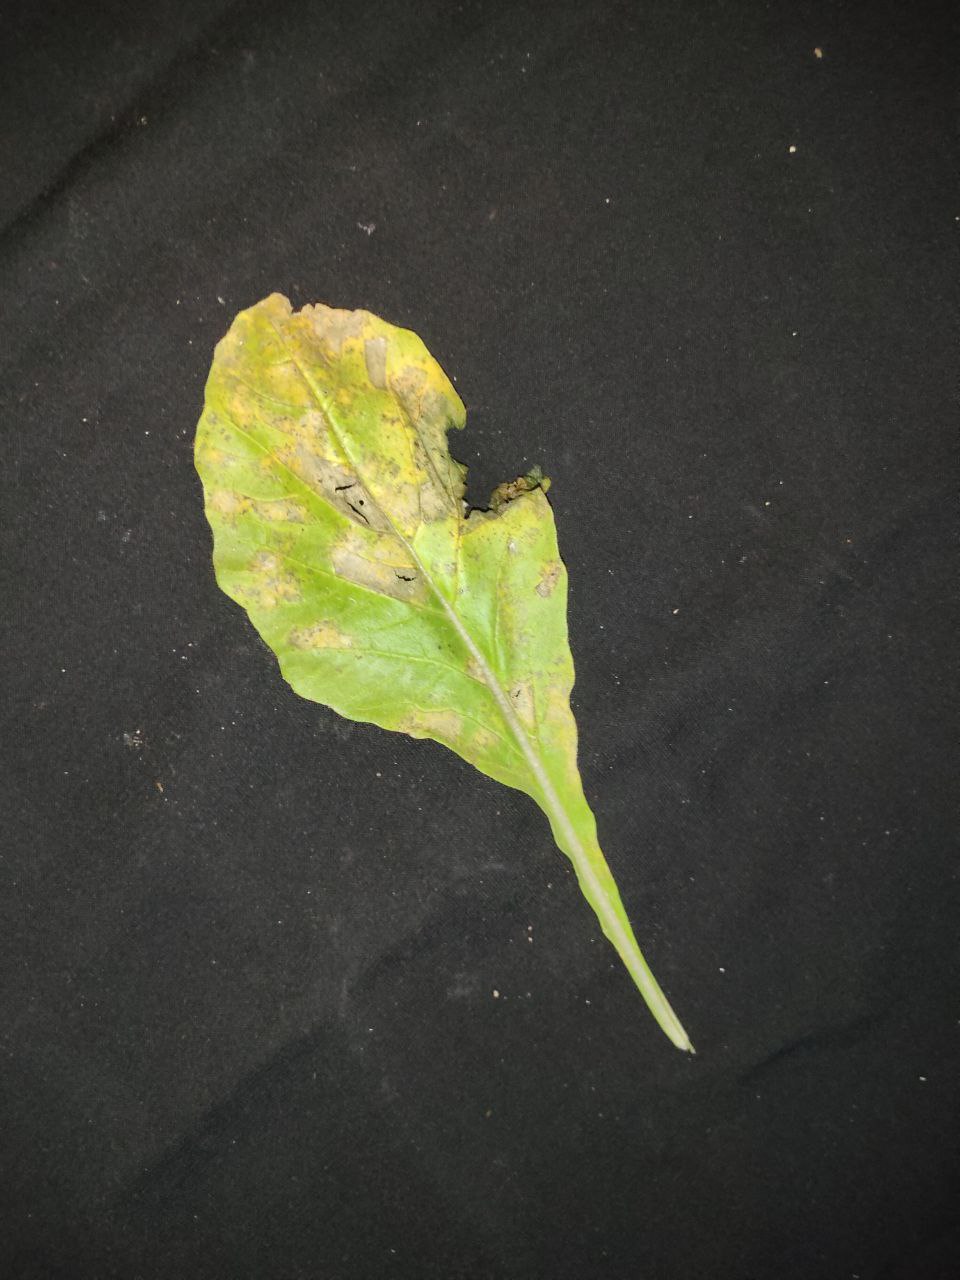
Label: Downey mildew